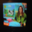
Label: television